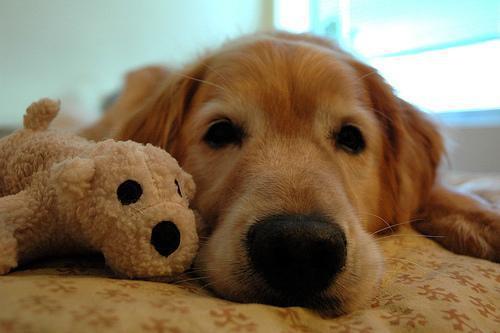
golden_retriever